Haean

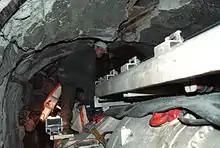
Digging in 1990 of the countertunnel to join the incomplete tunnel

As Haean lies north of the 38th parallel, it was controlled by North Korea before the start of the war. The North Korean army based artillery in the protection of the valley, making its capture an important objective for the UN forces. The Republic of Korea Army and the US Eighth Army captured the basin in the Battle of the Punchbowl on August 27, 1951.